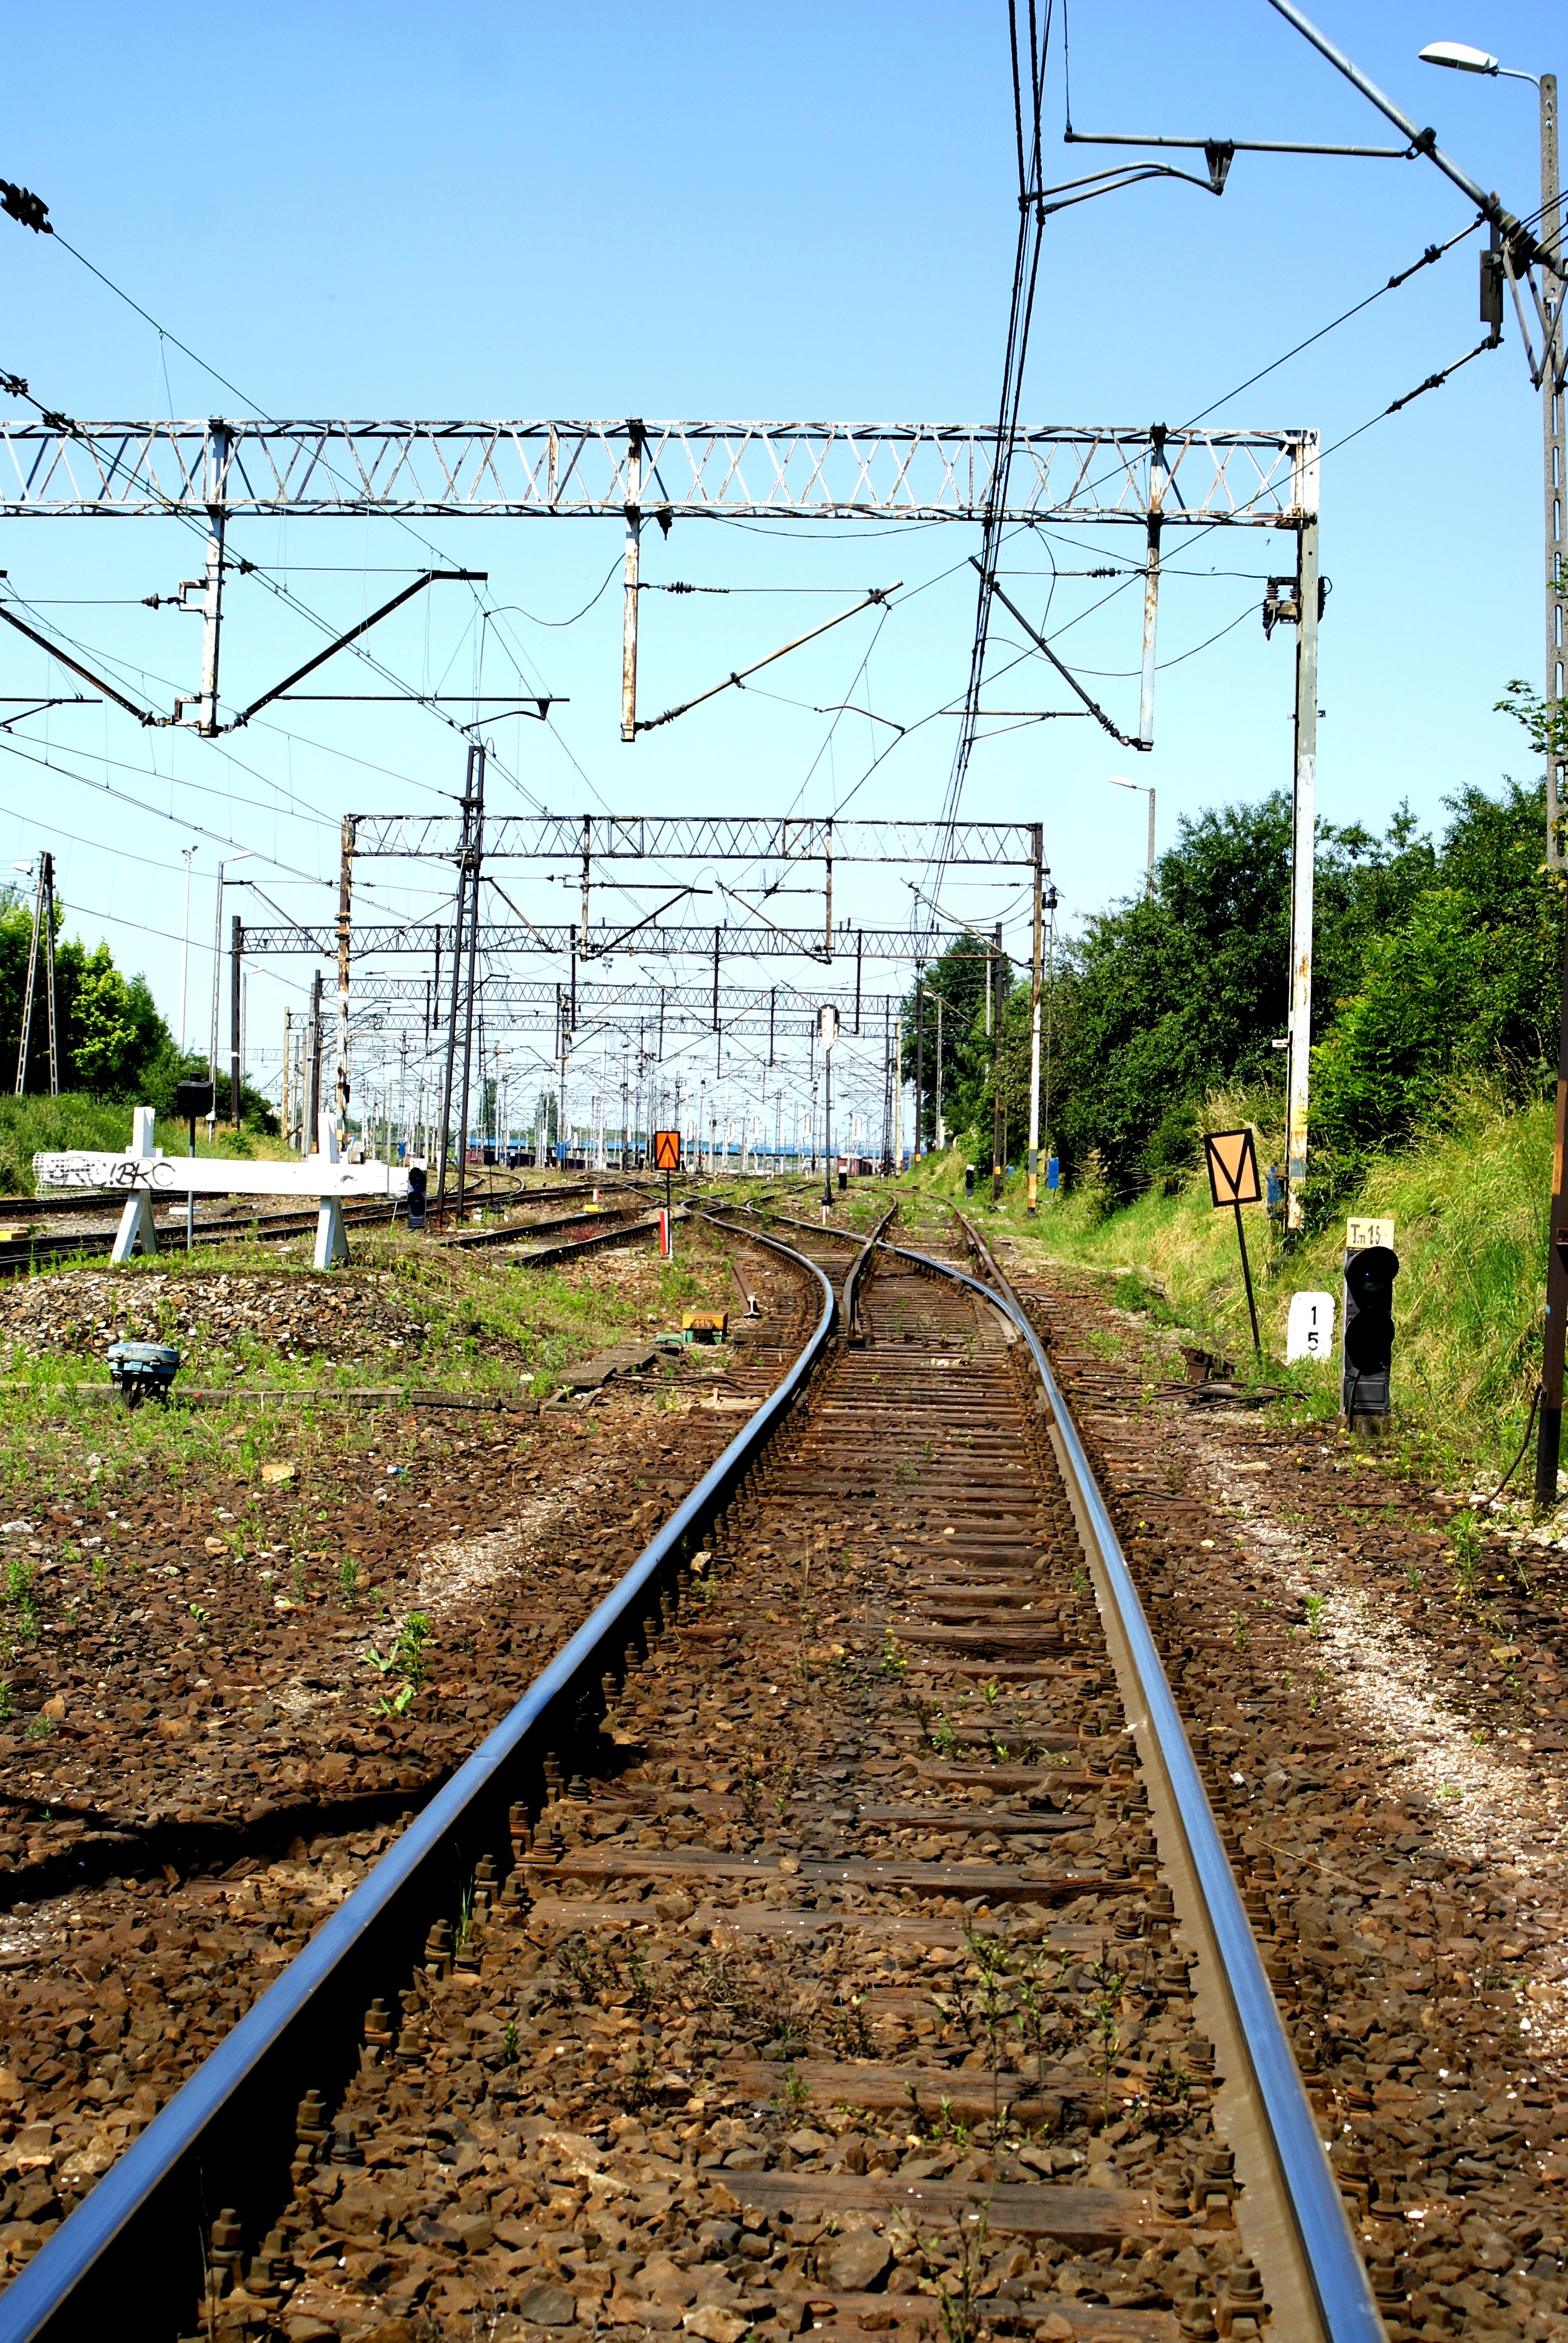
sky, track, railway, field, city, train, summer, transport, sign, line, vehicle, soil, electricity, straight, tracks, rail transport, hiking trails, residential area, rolling stock